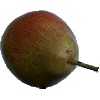
Label: pear_forelle